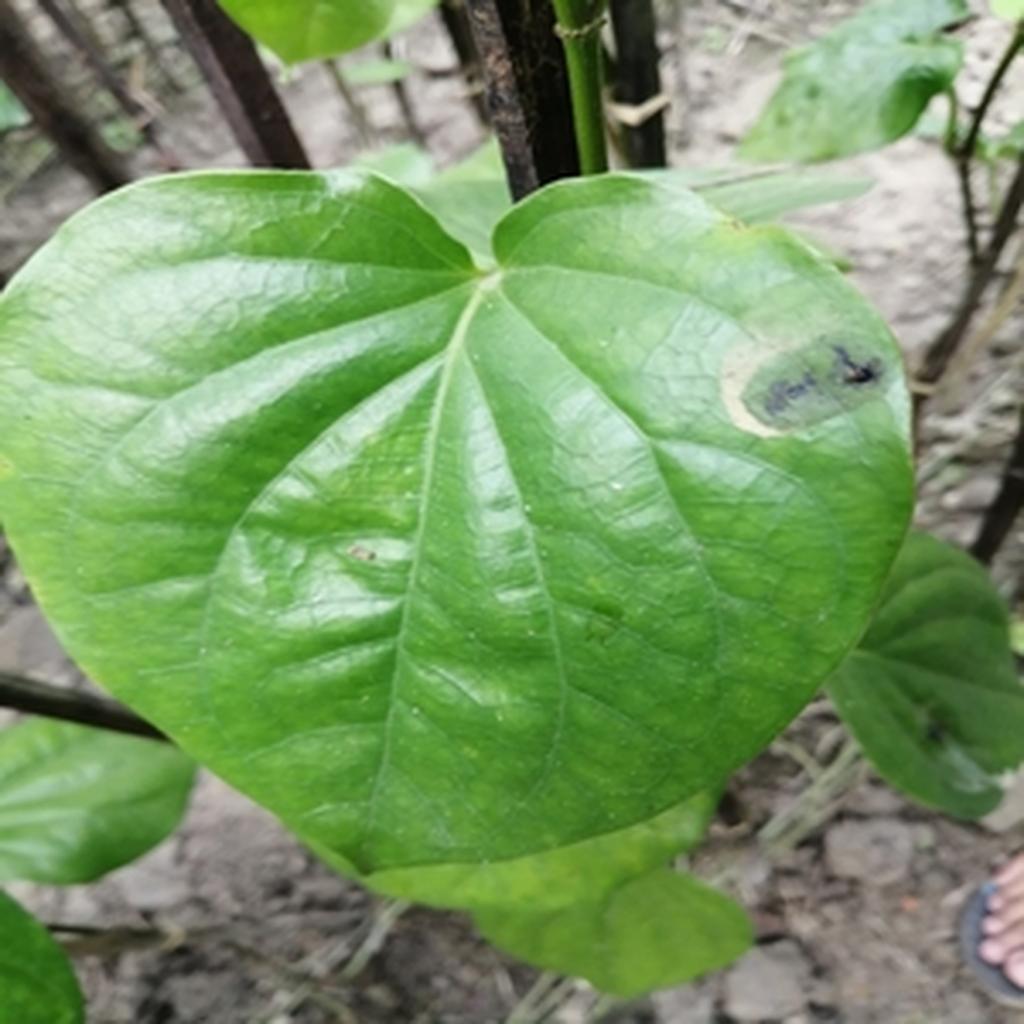
Label: Leaf_Spot